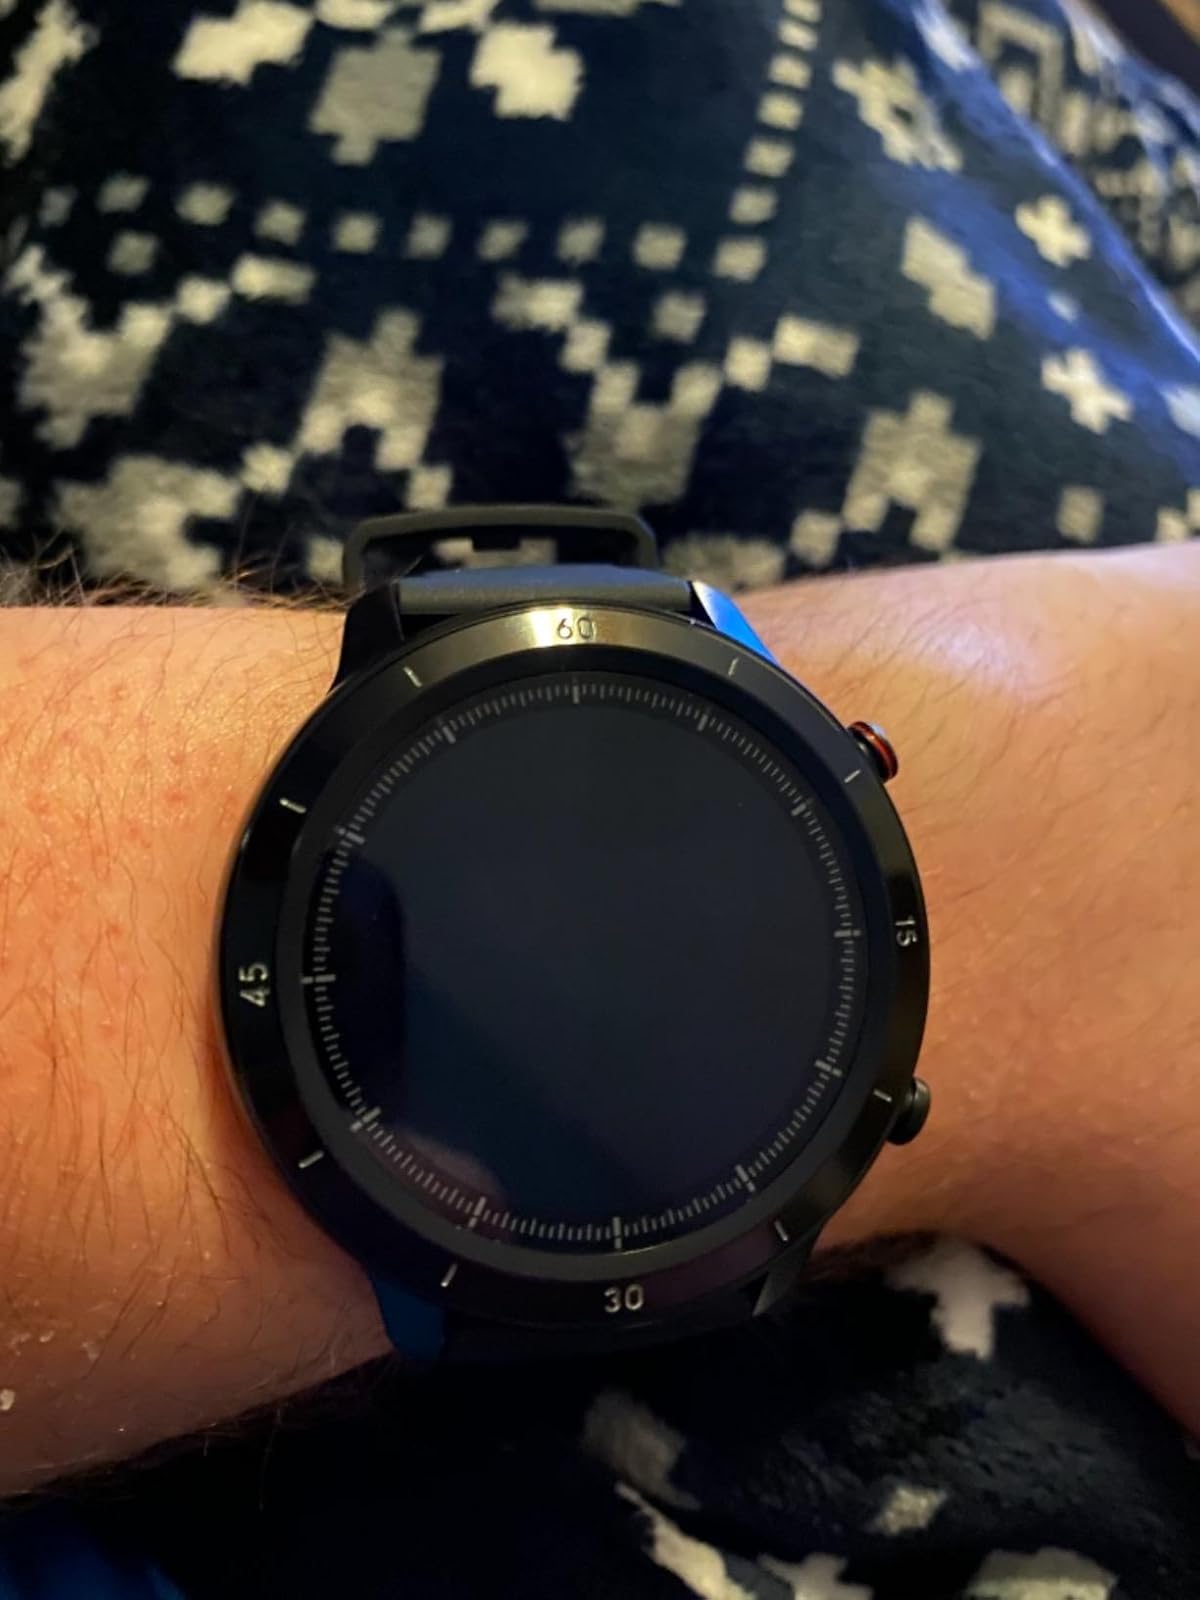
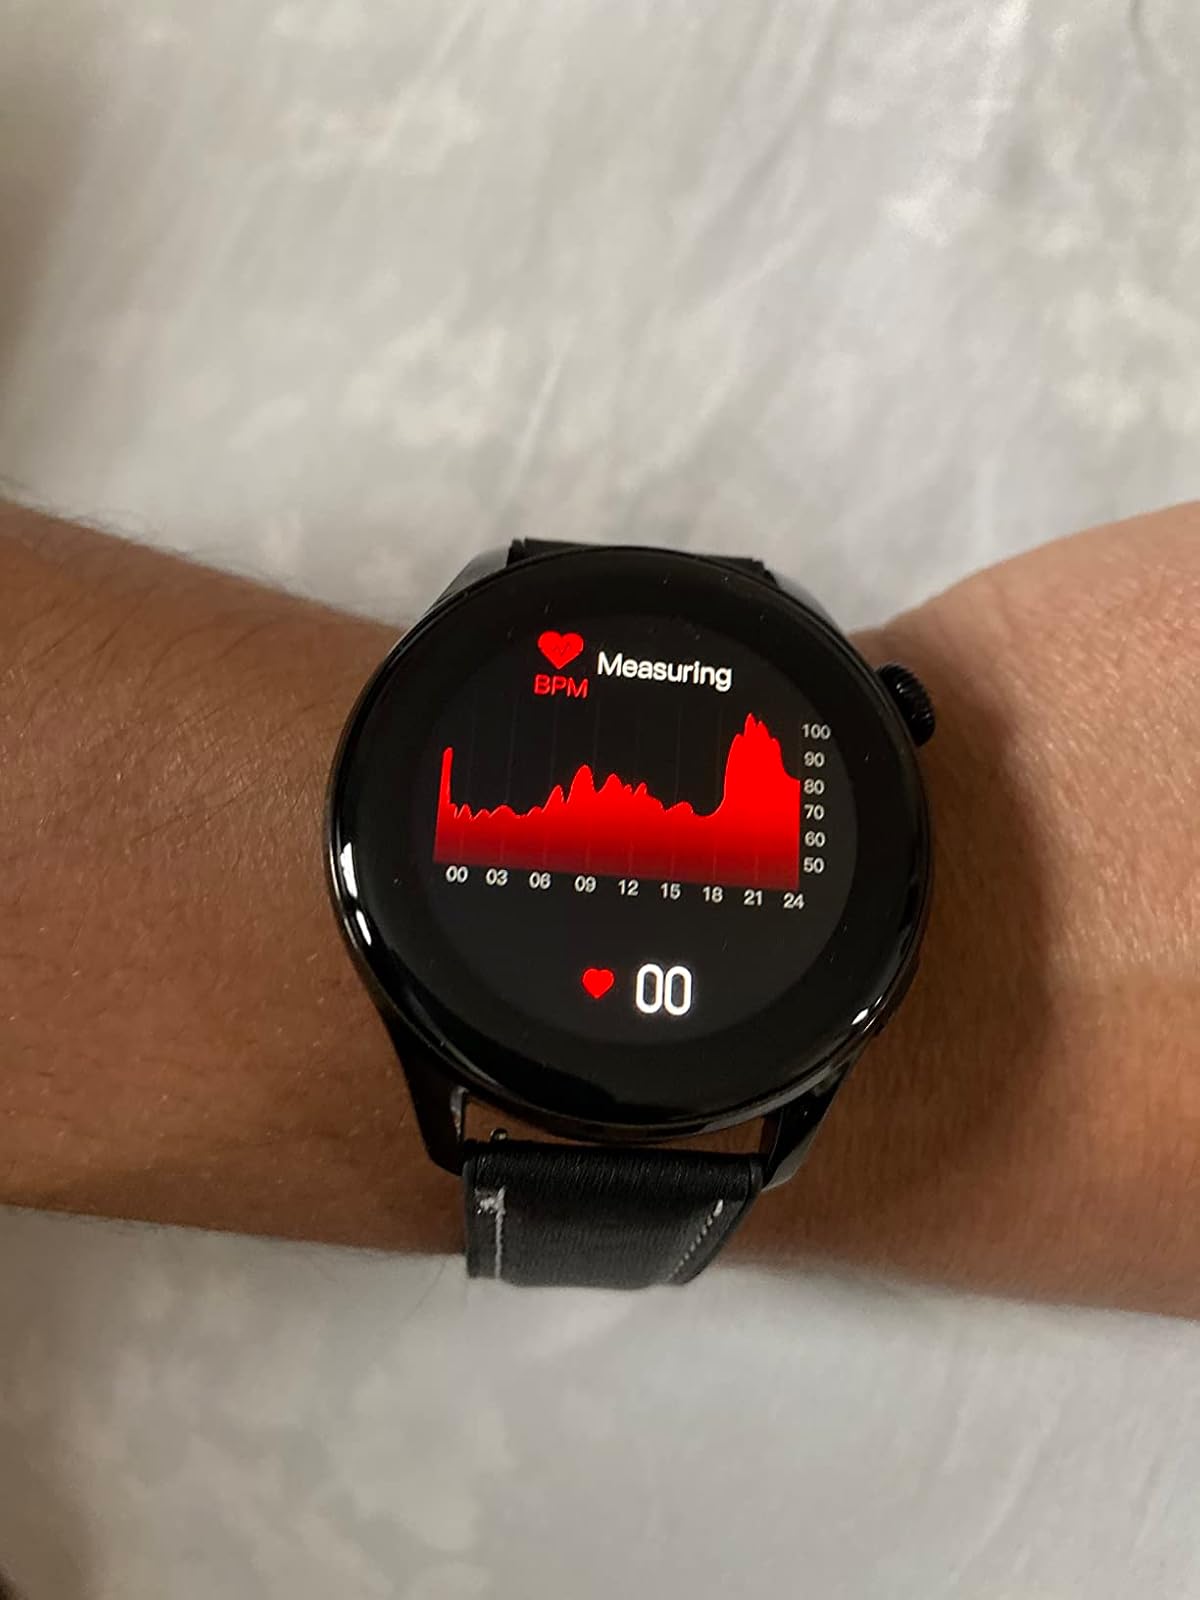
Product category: smartwatch
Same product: no